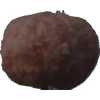
Label: orange_peeled